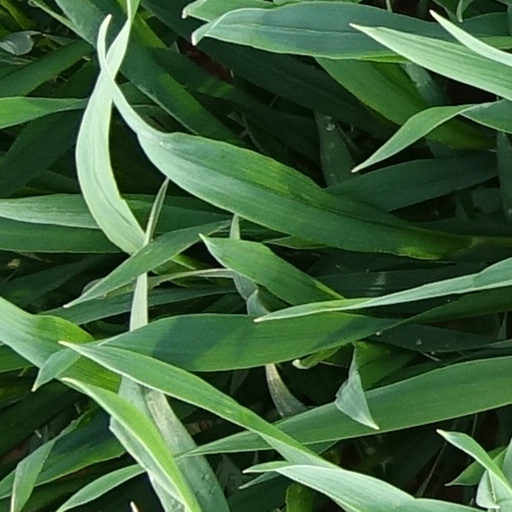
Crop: wheat